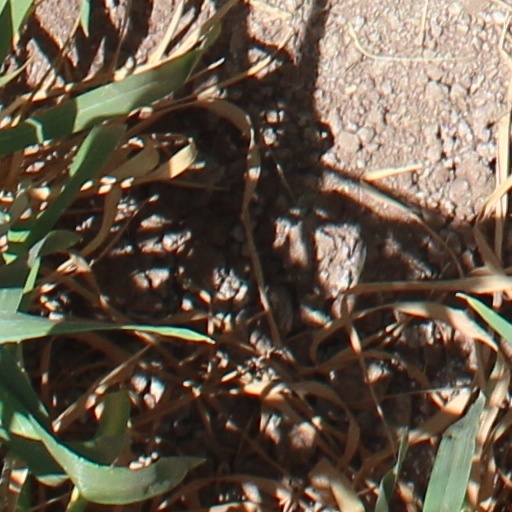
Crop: wheat